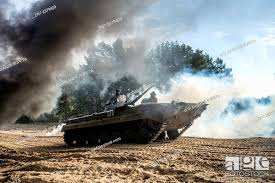
Label: BMP-1